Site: brandenburg
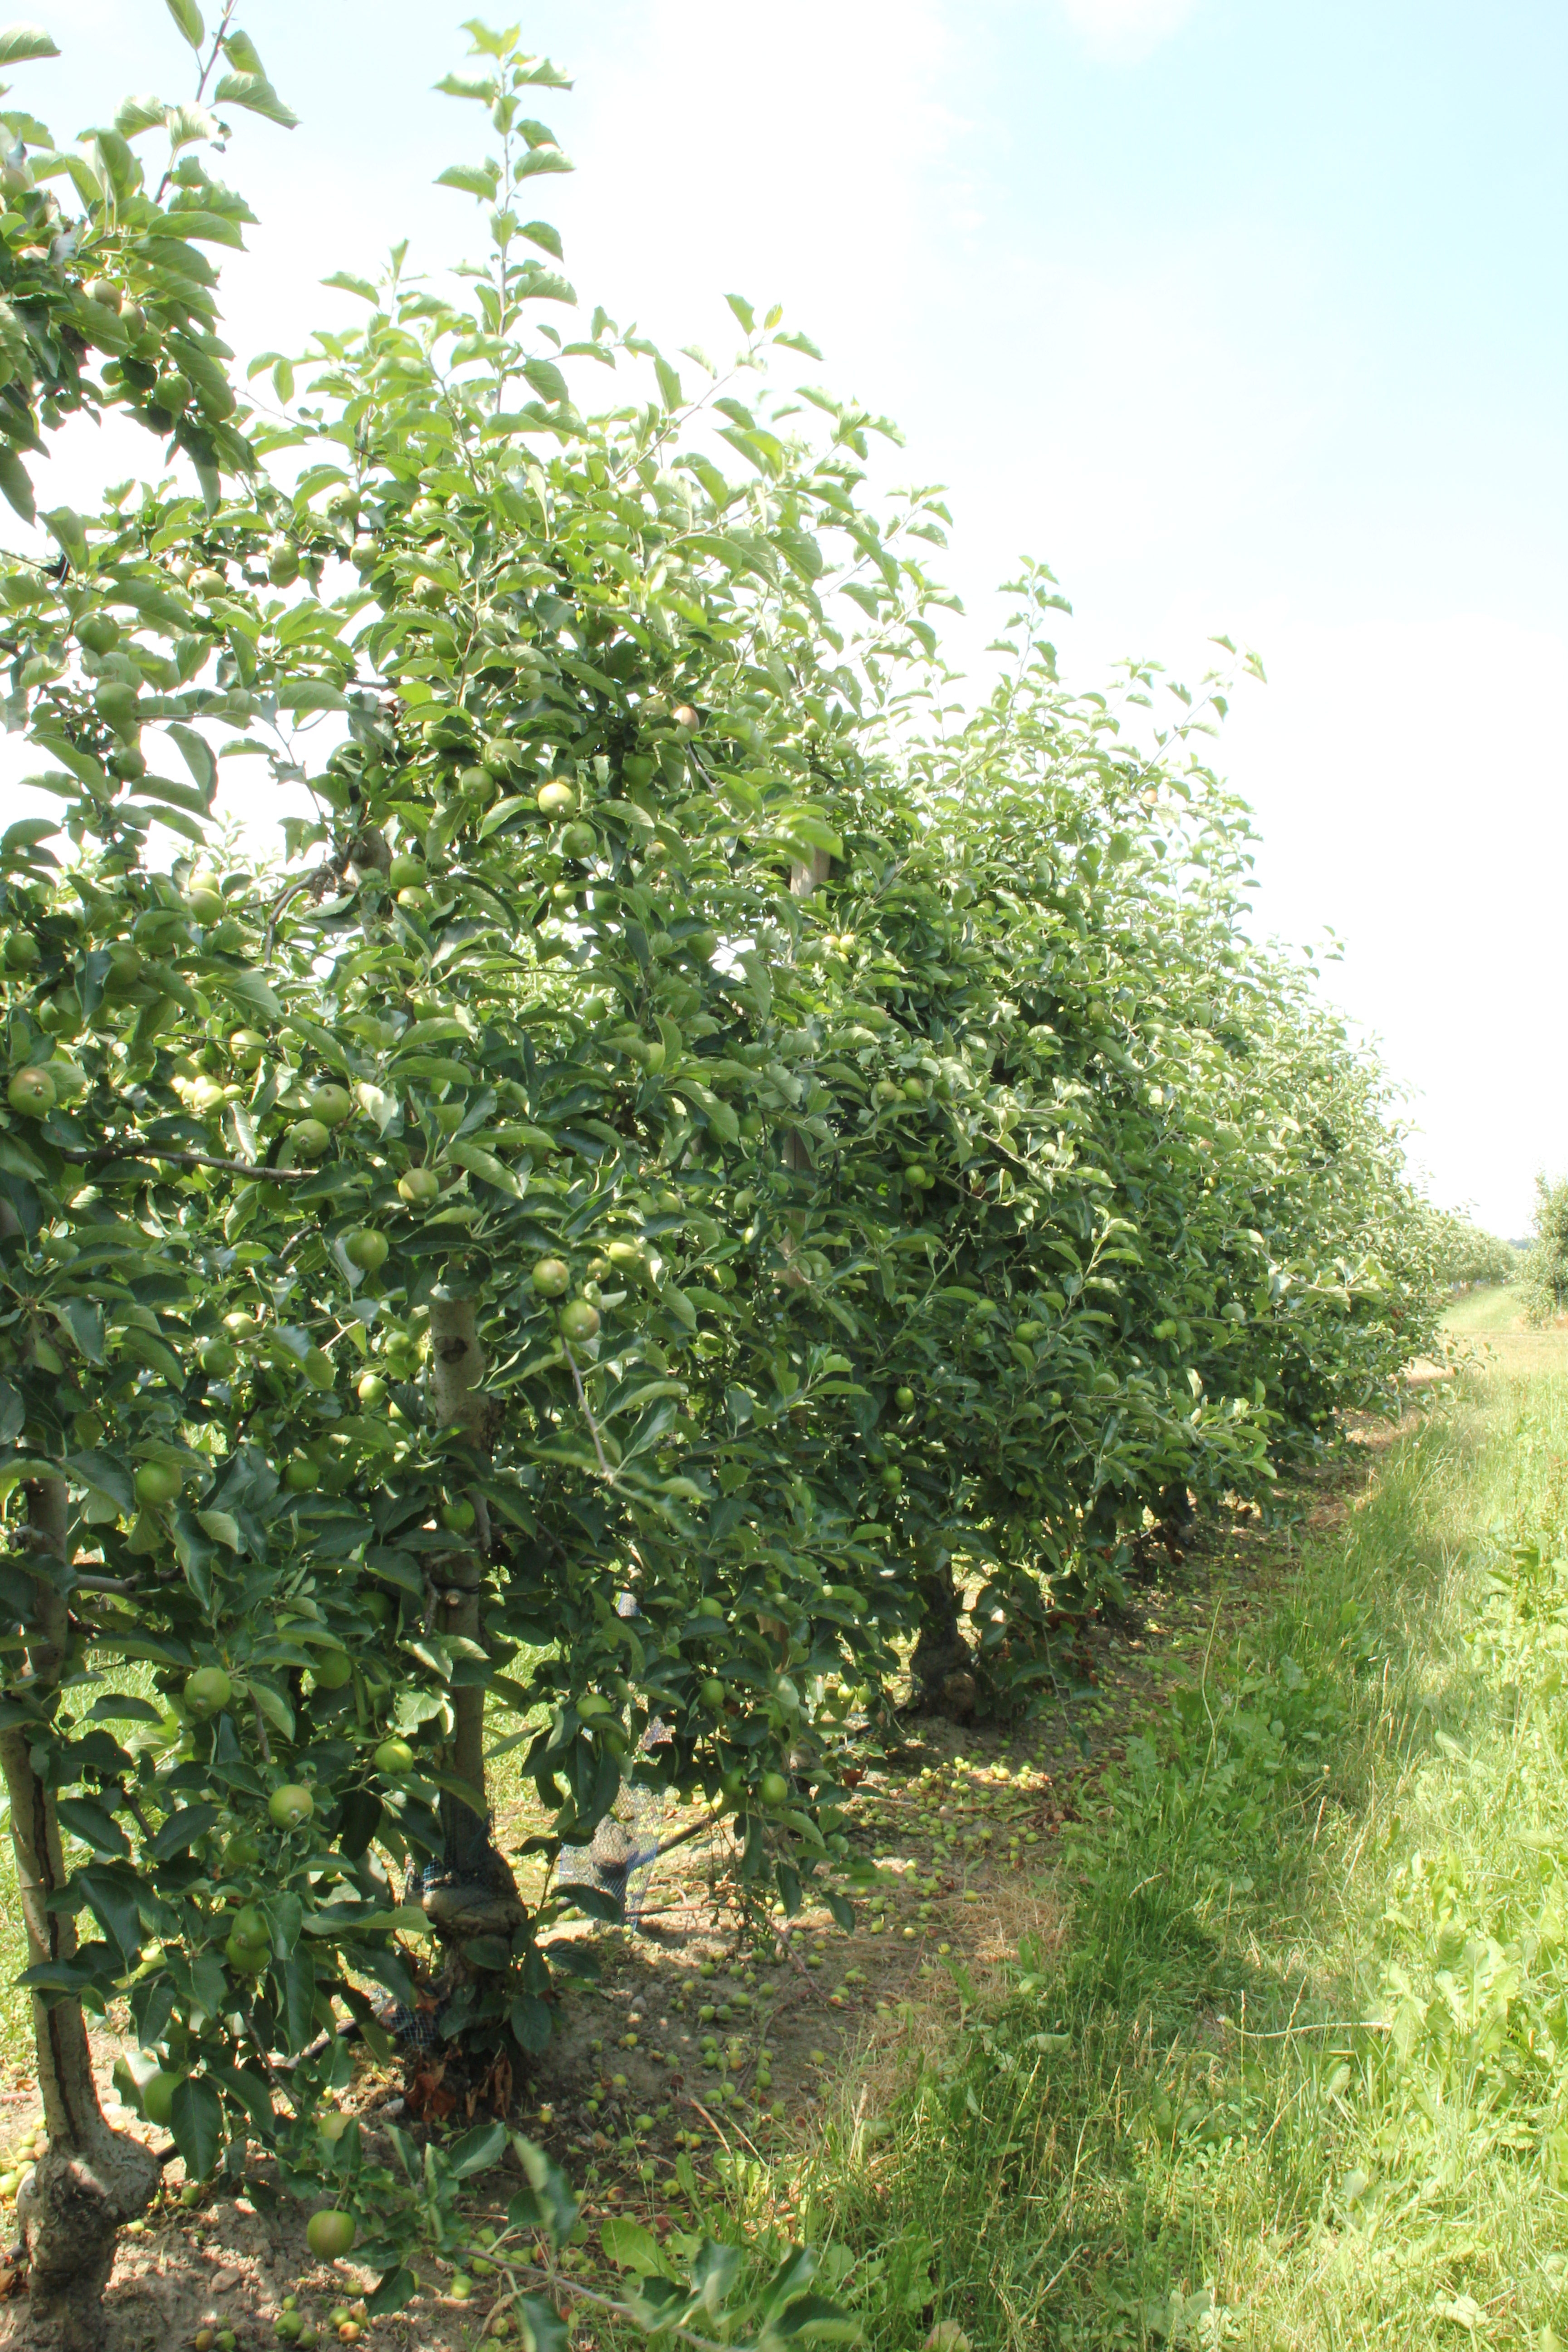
Growth stage (BBCH 74): Development of fruit